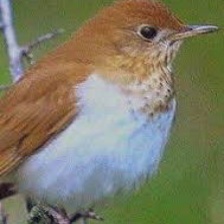
Species: VEERY
Scientific name: CATHARUS FUSCESCENS